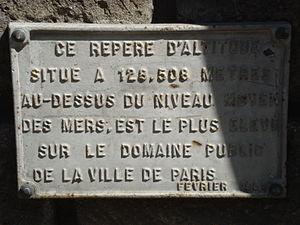
Montmartre et Belleville se disputent le point de nivellement le plus haut à Paris. Il faut distinguer les deux localisations « domaine public routier communal » et « domaine privé ».